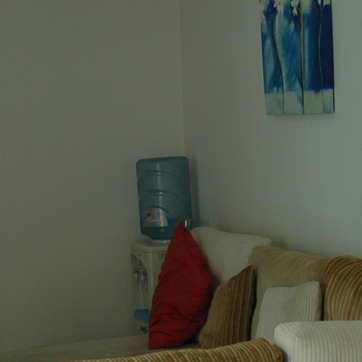
Material: plastic